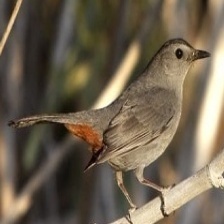
Species: GRAY CATBIRD
Scientific name: DUMETELLA CAROLINENSIS